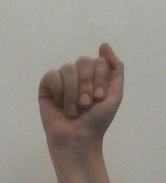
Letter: saad